Answer in natural language. Is Doorway (marked A) in front of Doorway (marked B)? Choose between the following options: yes or no
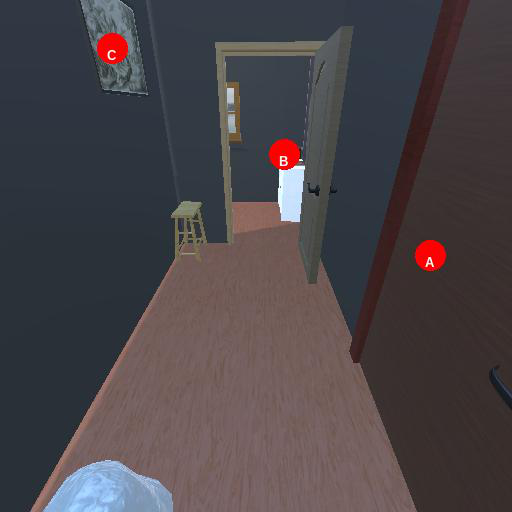
<answer>yes</answer>